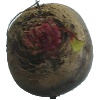
Label: Beetroot 1